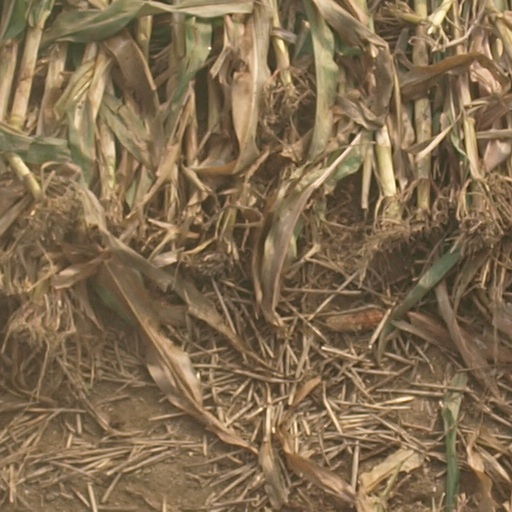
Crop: maize; corn